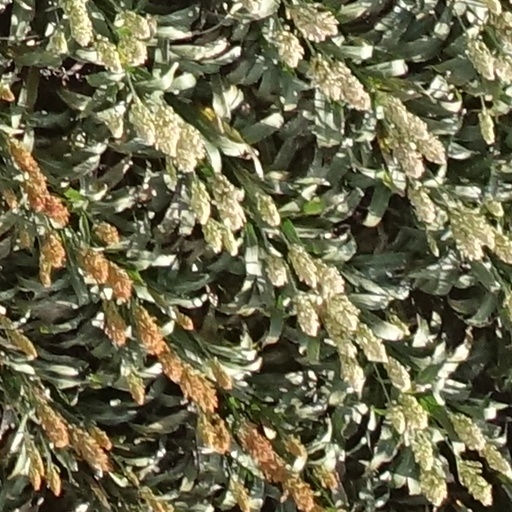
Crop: sorghum